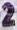
Number: 2